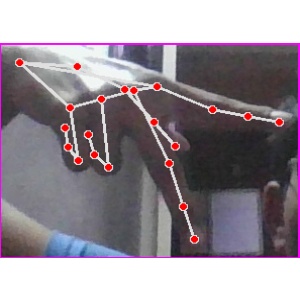
अक्षर: प